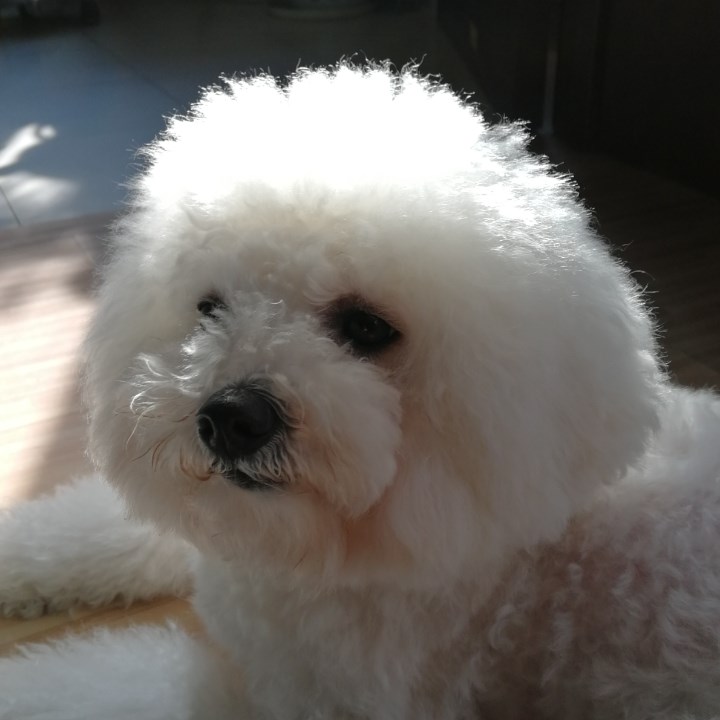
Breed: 3083-n000117-Bichon_Frise